1985 Springfield Mall shooting

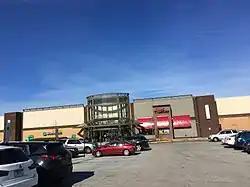
Springfield Mall in 2018

On October 30, 1985, a mass shooting took place at the Springfield Mall, a shopping mall in Springfield Township, Delaware County, Pennsylvania, United States. Three people, including a toddler, were killed and seven others were injured. The perpetrator, 25-year-old Sylvia Seegrist, had been diagnosed with schizophrenia in the past and was sentenced to three consecutive life sentences.